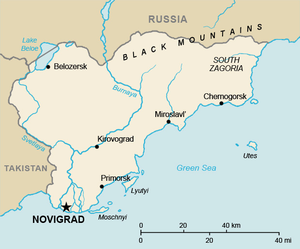
Les pays terrestres de fiction énumérés dans cet article sont des pays qui apparaissent dans des œuvres de fiction, quel que soit le média, et qui sont situés sur la Terre.